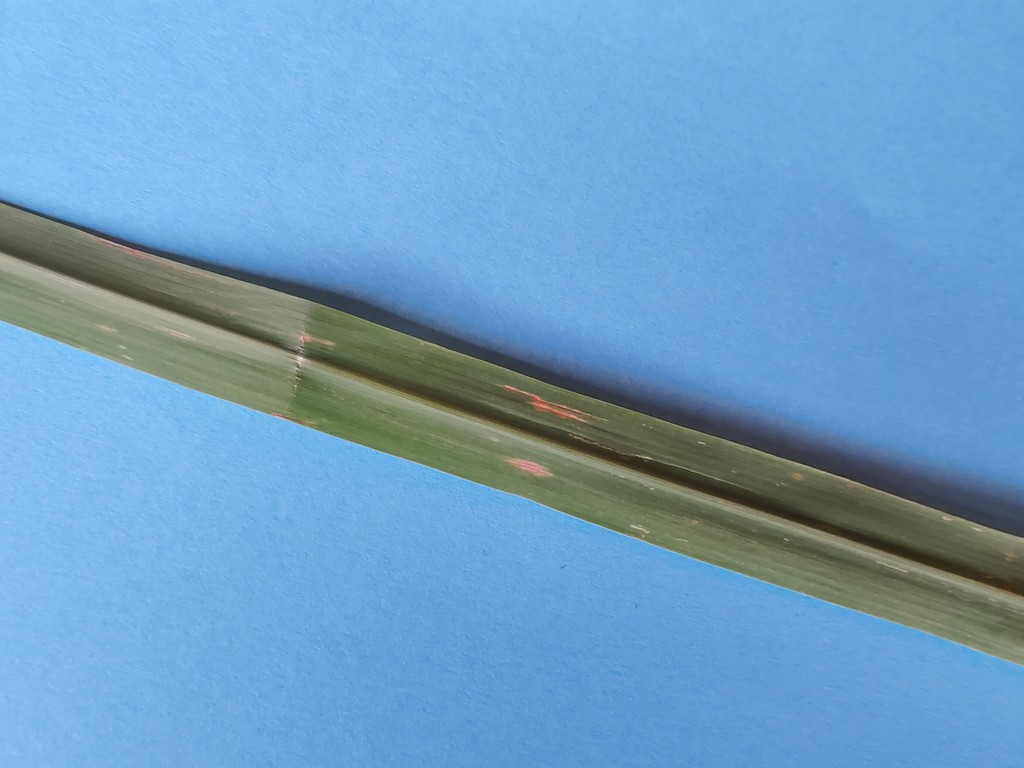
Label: Unhealthy